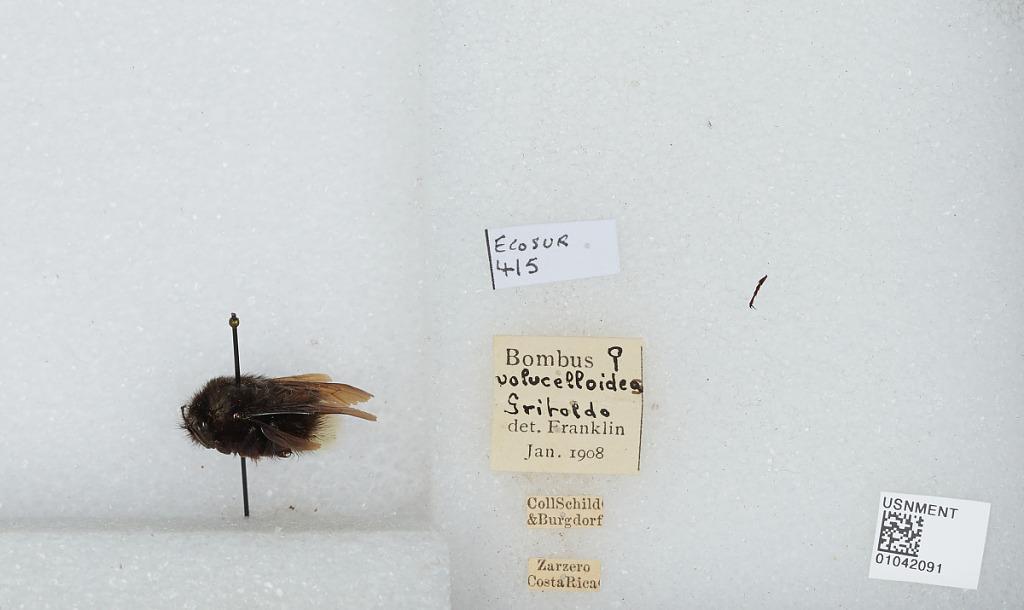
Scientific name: Bombus (Cullumanobombus) volucelloides Gribodo
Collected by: Schild & Burgdorf
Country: Costa Rica
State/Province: Alajuela
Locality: Zarzero
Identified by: Franklin